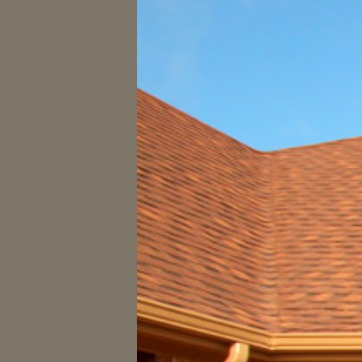
Material: other